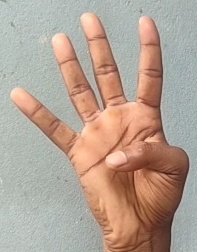
ASL sign: 4